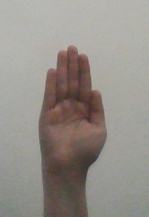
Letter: seen